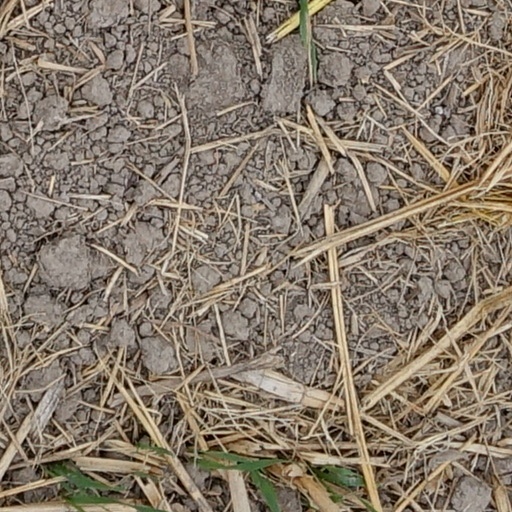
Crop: wheat